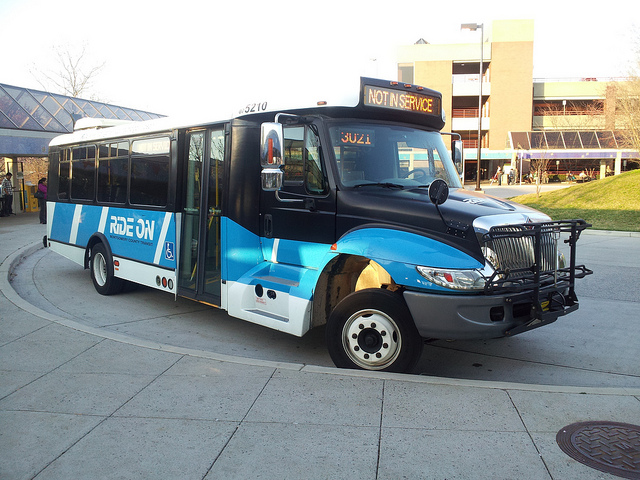
A bus parked in front of a building in a driveway.

A blue painted bus making a turn next to some buildings

Blue and black bus showing that its not in service.

A blue and black tour bus sits parked at a curb.